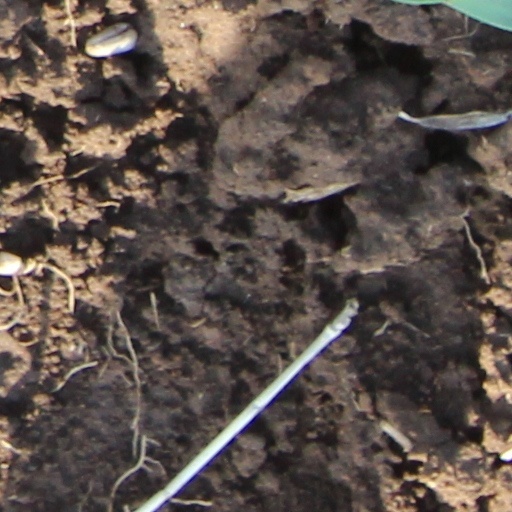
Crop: wheat